Lester Breslow

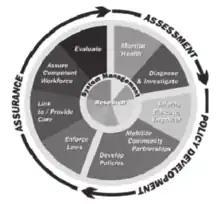
The Ten Essential Public Health Services, 2020

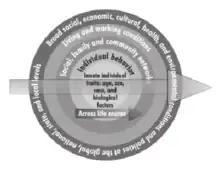
Ecologic Model of Health, 2020

Breslow and others identify two eras in public health, the first focused on communicable diseases and the second on chronic diseases as the leading cause of death. Breslow suggests that a third era would focus on health as opposed to illness, and emphasize the means of promoting well-being and leading satisfying lives. Breslow believed that health should be regarded as a resource for everyday life, as opposed to just a way to prevent disease.